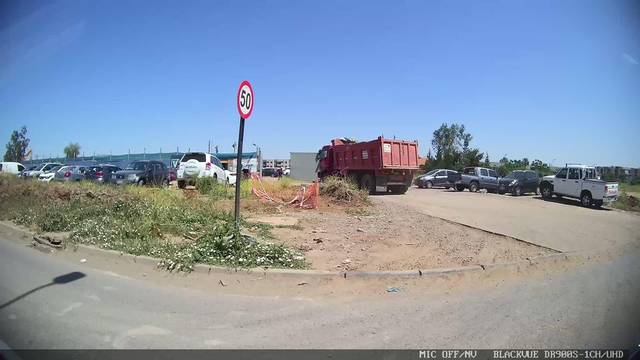
Region: Chile
Coordinates: -33.591, -70.552